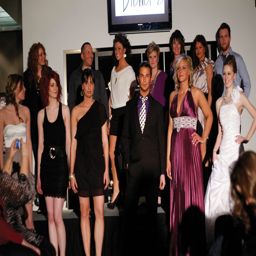
what is the dress code for women at a casino ?